King of the Ring (2002)

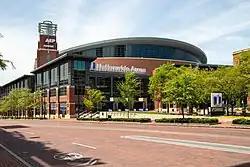
The event was held at the Nationwide Arena in Columbus, Ohio.

King of the Ring was a pay-per-view (PPV) event held annually in June by World Wrestling Entertainment (WWE) since 1993. The PPV featured the King of the Ring tournament, a single-elimination tournament that was established in 1985 and held annually until 1991, with the exception of 1990; these early tournaments were held as special non-televised house shows and were held when the promotion was still called the World Wrestling Federation (WWF). The winner of the tournament was crowned "King of the Ring." Unlike the non-televised events, the PPV did not feature all of the tournament's matches. Instead, several of the qualifying matches preceded the event with the final few matches then taking place at the pay-per-view. There were also other matches that took place at the event as it was a traditional three-hour pay-per-view. Considered as one of WWE's "Big Five" PPVs, along with the Royal Rumble, WrestleMania, SummerSlam, and Survivor Series, the company's five biggest shows of the year, the 2002 event was the 10th King of the Ring PPV and 16th tournament overall. It was held on June 23, 2002, at the Nationwide Arena in Columbus, Ohio. The 2002 tournament has thus far been the only tournament to award the winner a prize other than the title of "King of the Ring;" the winner also earned a match for the WWE Undisputed Championship at that year's SummerSlam.